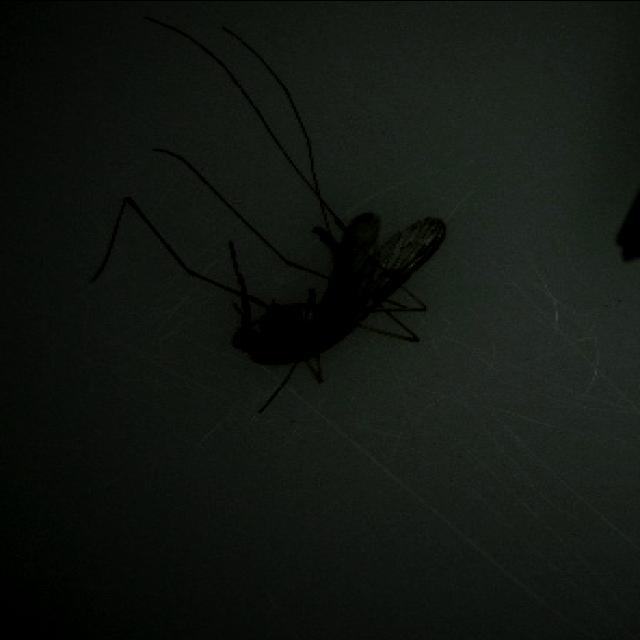
Species: anopheles_sinensis